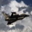
Label: airplane